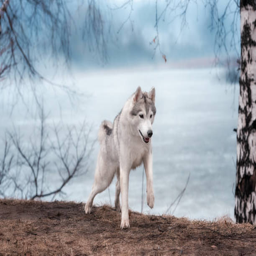
portrait of a close - up dog